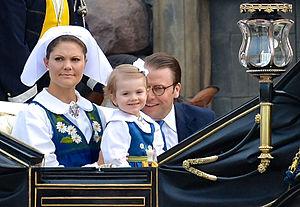
Princesse Héritière Victoria, Princesse Estelle et le prince Daniel à Stockholm lors de la Journée nationale de la Suède 6 Juin 2014.